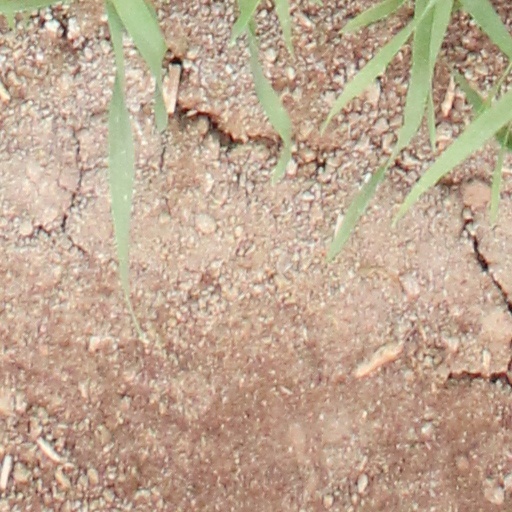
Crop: wheat